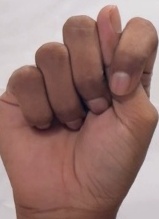
ASL sign: T